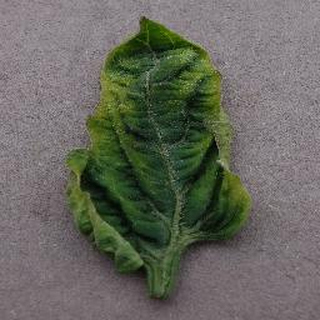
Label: tomato_yellow_leaf_curl_virus